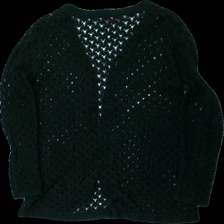
View: back
Type: Cardigan
Category: Ladies
Brand: Indiska
Colors: Black
Material: 57% akryl 43% nylon
Pattern: Geometric print
Cut: V-collar
Size: L
Season: All
Holes: Major
Damage: nopprigt
Damage location: middle right
Damage 2: nopprigt
Damage 2 location: middle left
Damage 3: lös knapp
Damage 3 location: middle center
Price range: <50
Recommended usage: Export
Description: stickad cardigan med ribbad ändslut, krage och ändslut